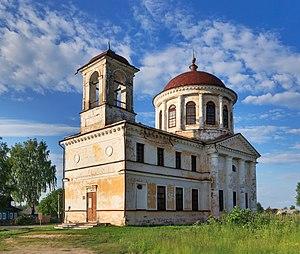
L'église Zosime-et-Savvati-sur-le-mont est une église orthodoxe située dans la ville de Kargopol, dans l'oblast d'Arkhangelsk, en Russie.